Renault Symbol

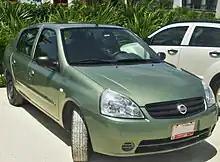
Nissan Platina (Mexico)

The Nissan Platina was available only with the 1.6-litre 16-valve petrol engine (110 hp; 82 kW). It had four trim levels, named "Grado Q", "Grado K", "Grado K plus" and "Grado A", the same as the top cards in a playing deck. From the 2008 model year, they changed to "Custom", "Emotion", "Premium" and "Premium A". It was sold either with a manual gearbox or with an automatic one with an overdrive system.